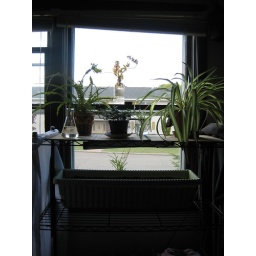
The plants in my bedroom got a facelift ^_^